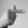
ASL letter: T